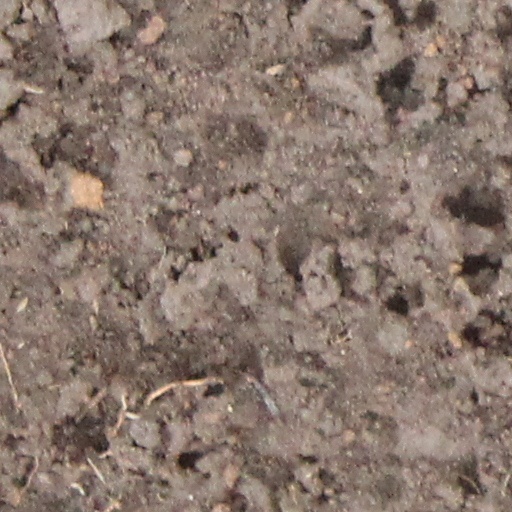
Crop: wheat